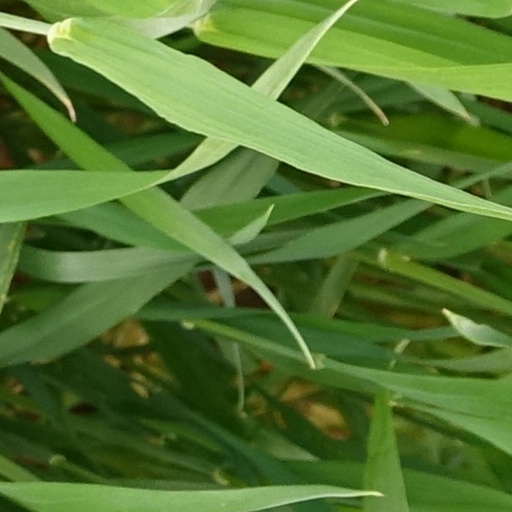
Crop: wheat